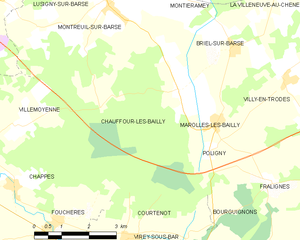
Carte des communes françaises: Chauffour-lès-Bailly